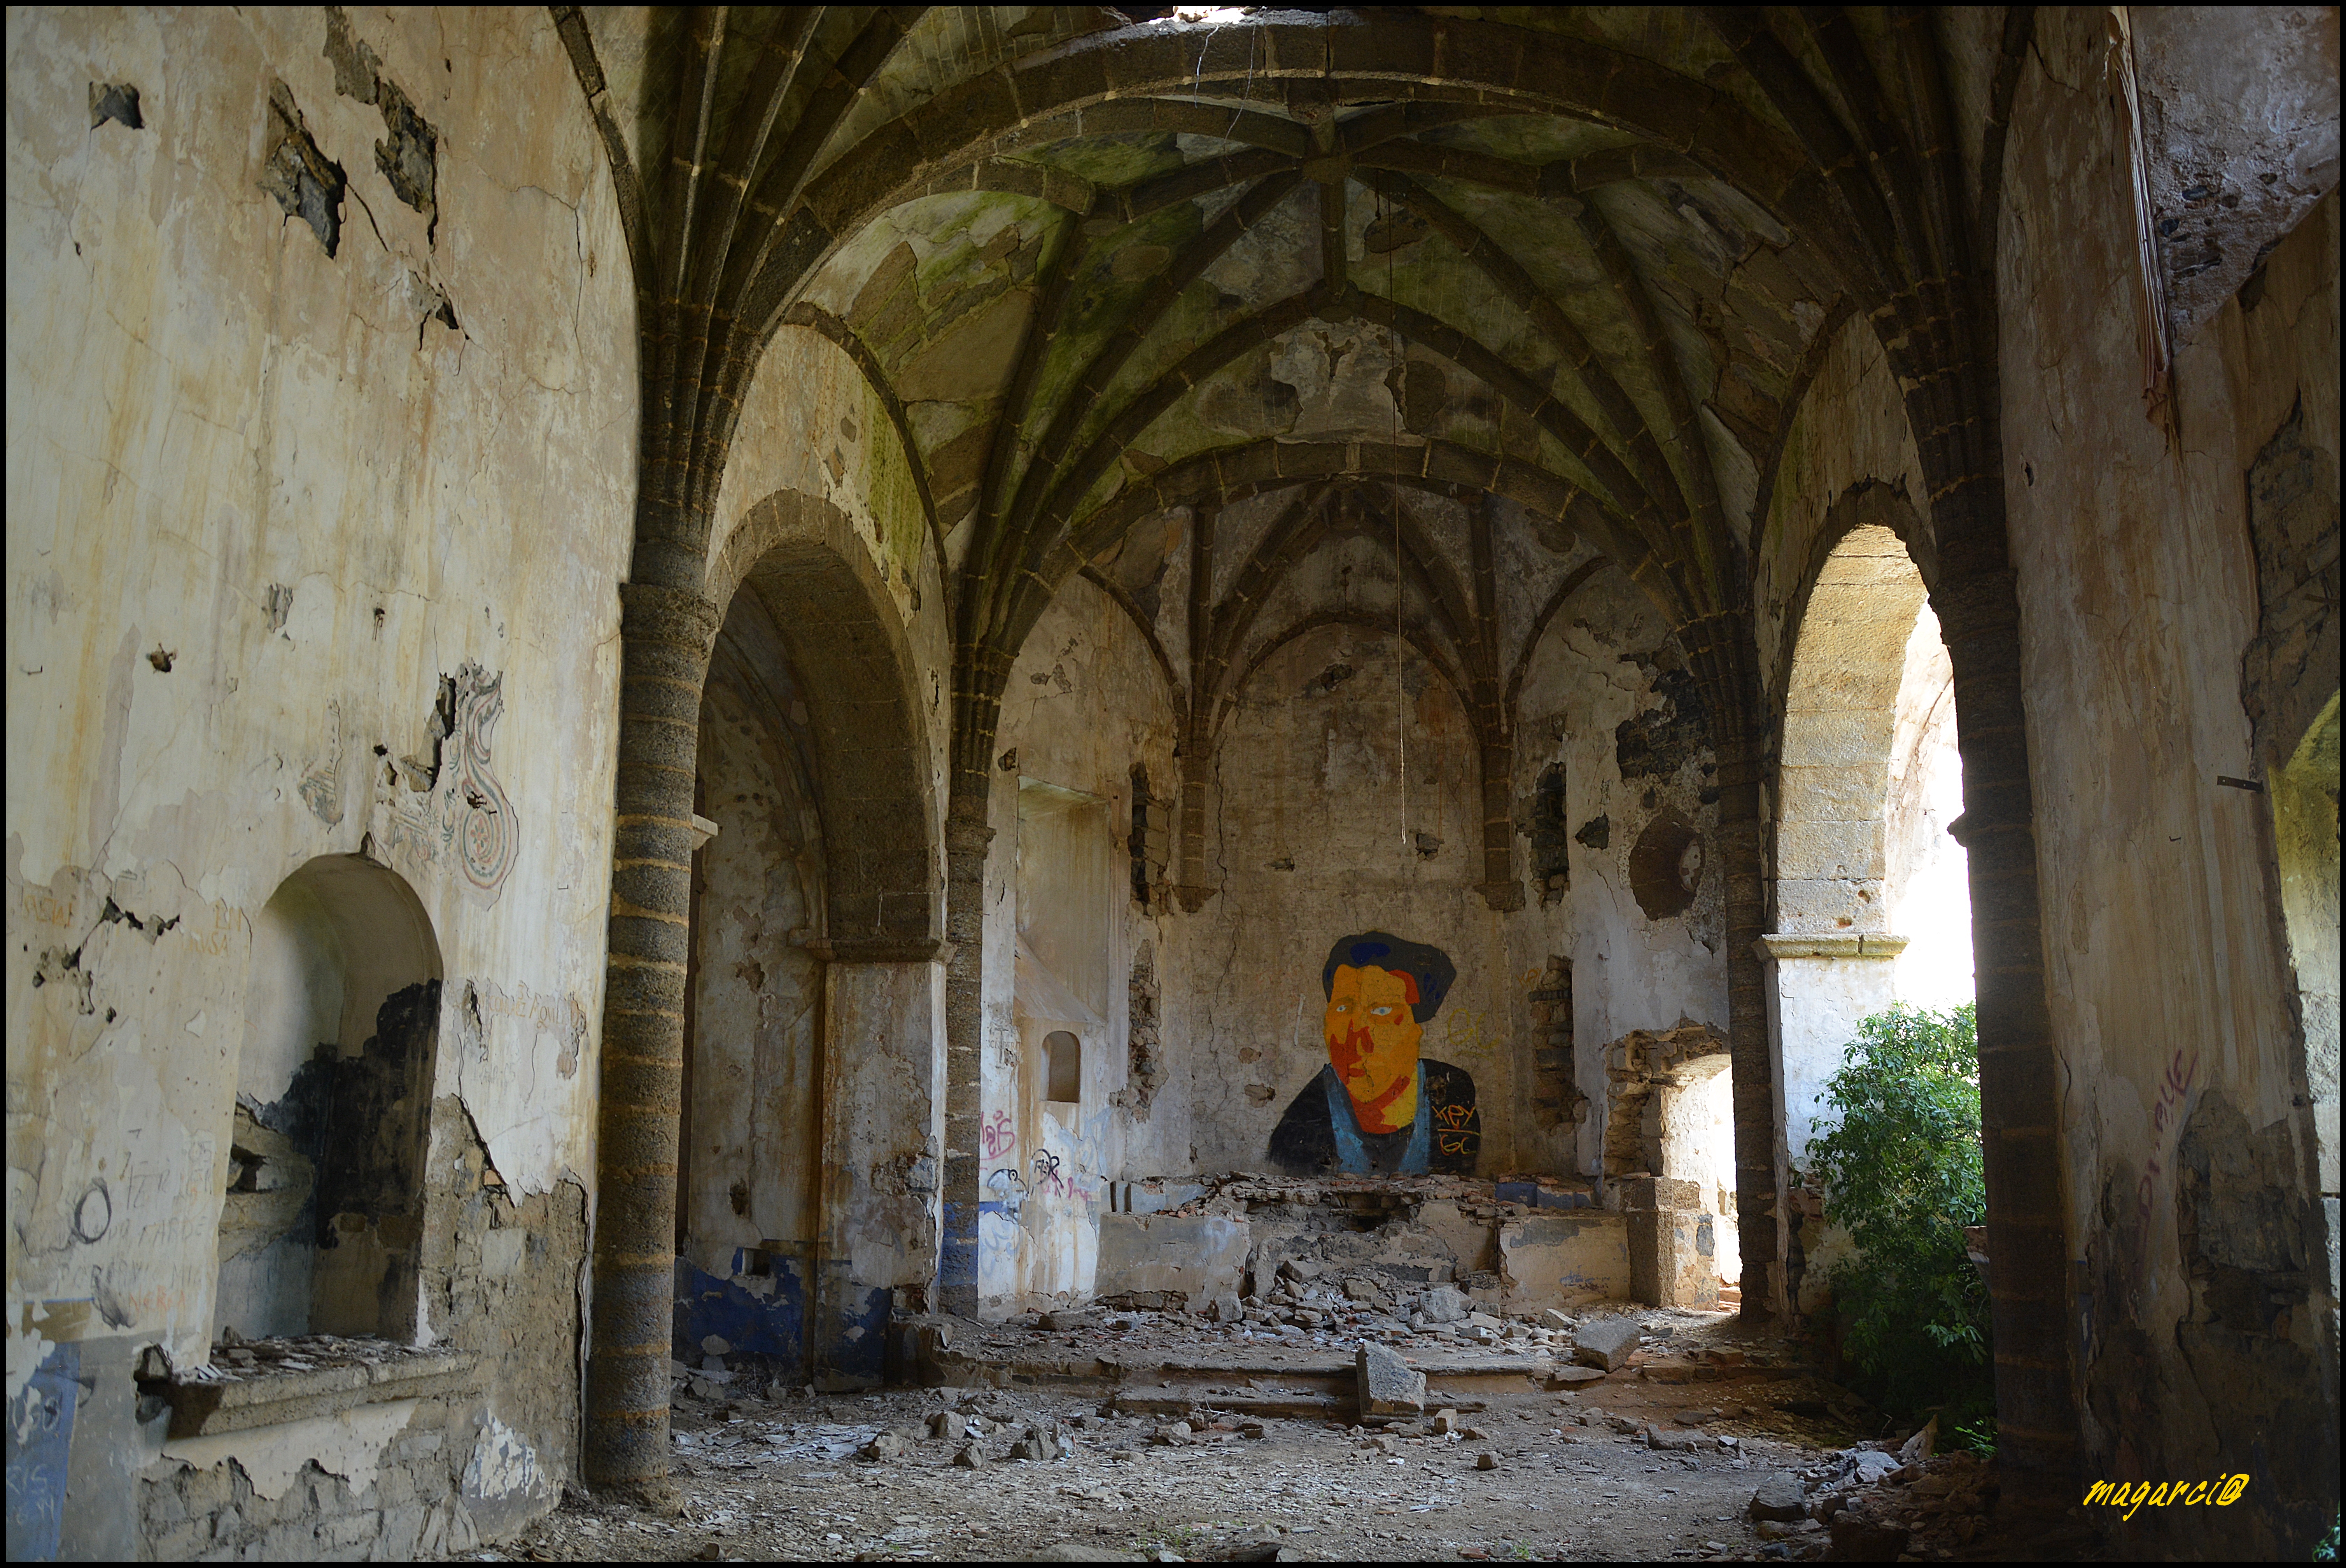
interior, building, church, cathedral, chapel, place of worship, de, temple, ruins, monastery, edificio, arquitectura, iglesia, arco, ruinas, soria, columna, columnata, puebloabandonado, iglesiadealdealcardo, gotico, pueblosinvida, abbey, middle ages, crypt, b veda, ancient history, clemente, iglesiadesanclemente, iglesiadesanclementealdealcardo